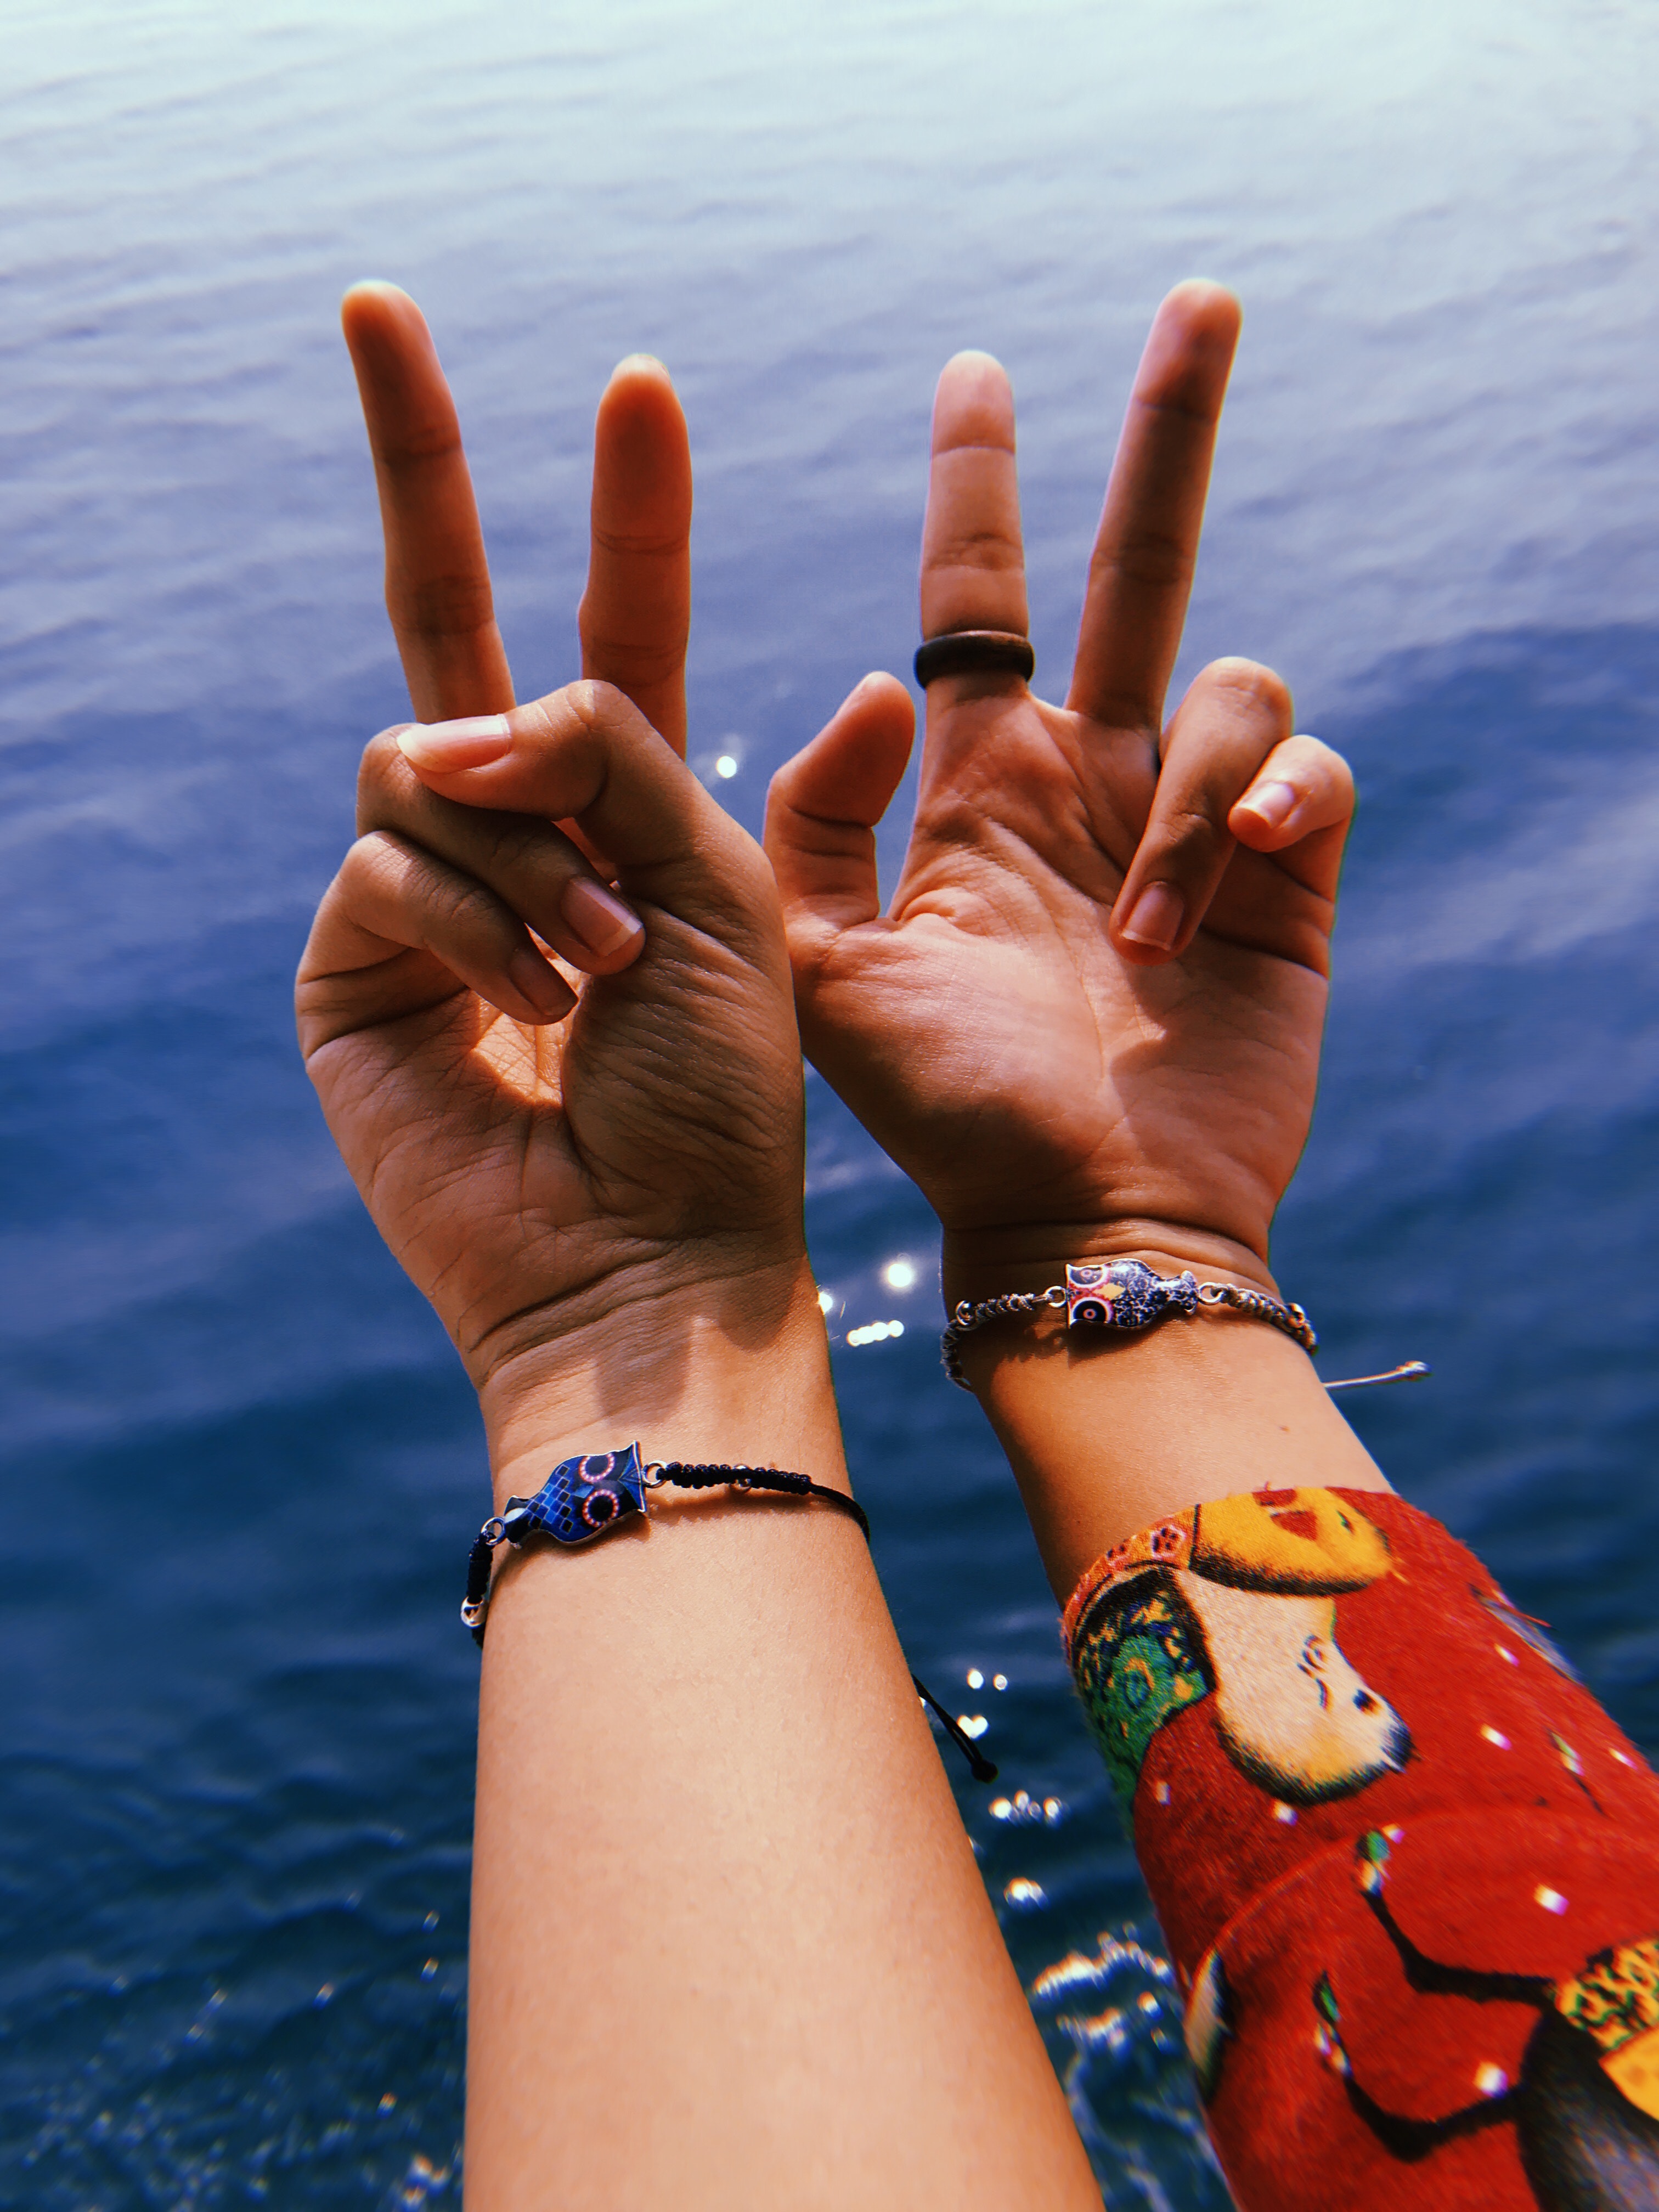
finger, hand, wrist, nail, gesture, thumb, bracelet